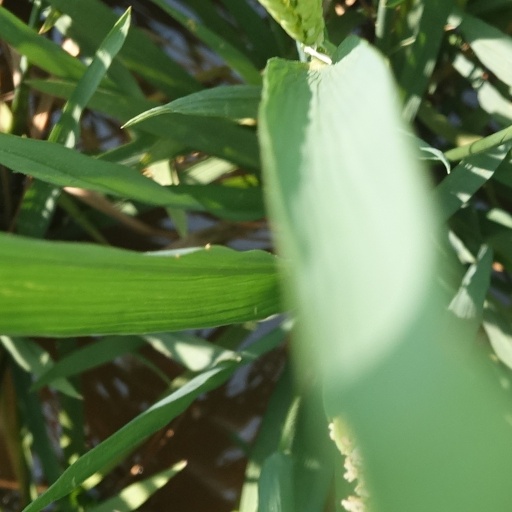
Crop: rice